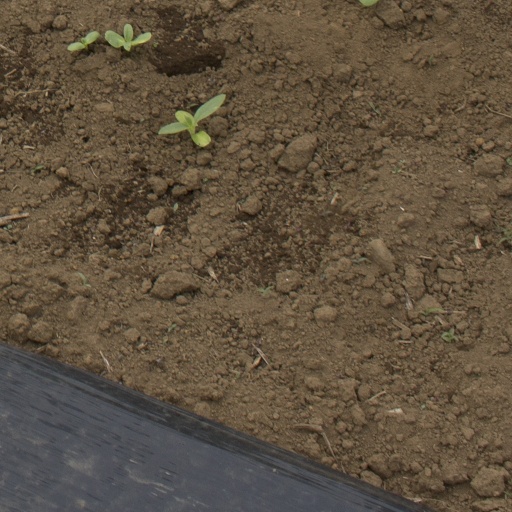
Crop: Jerusalem artichoke